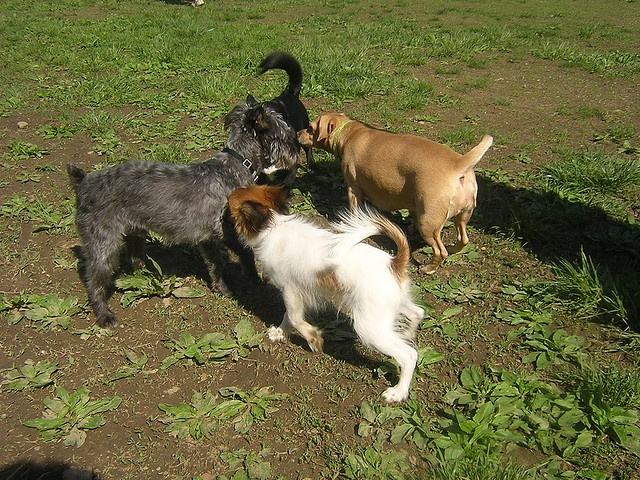
A group of four different colored dogs greeting each other.
The four small dogs are various breeds and colors.
A group of doors playing in a field
Four dogs greet each other in the grass.
Small dogs greeting and sniffing each other in a yard.